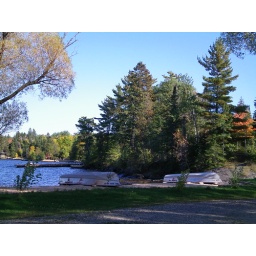
Birch Point, silver maple seedlings, this area can be flooded in high water years.